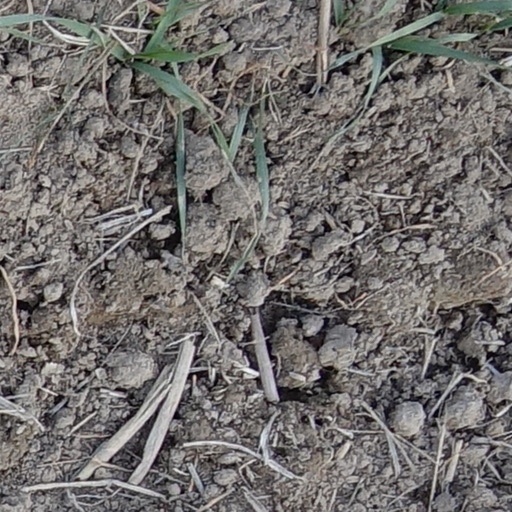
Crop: wheat